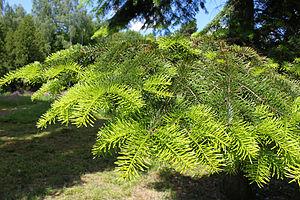
Le sapin de Sibérie est une espèce de conifère sempervirent originaire de la taïga de l'est de la Volga à l'Oural et au sud de la latitude Nord 67°40' de la Sibérie, jusque dans le Djoungar Alataou, le nord-est du Xinjiang, dans certaines zones montagneuses de la Mongolie et le Heilongjiang au nord de la Chine. C'est l'espèce de sapin la plus répandue en Russie.